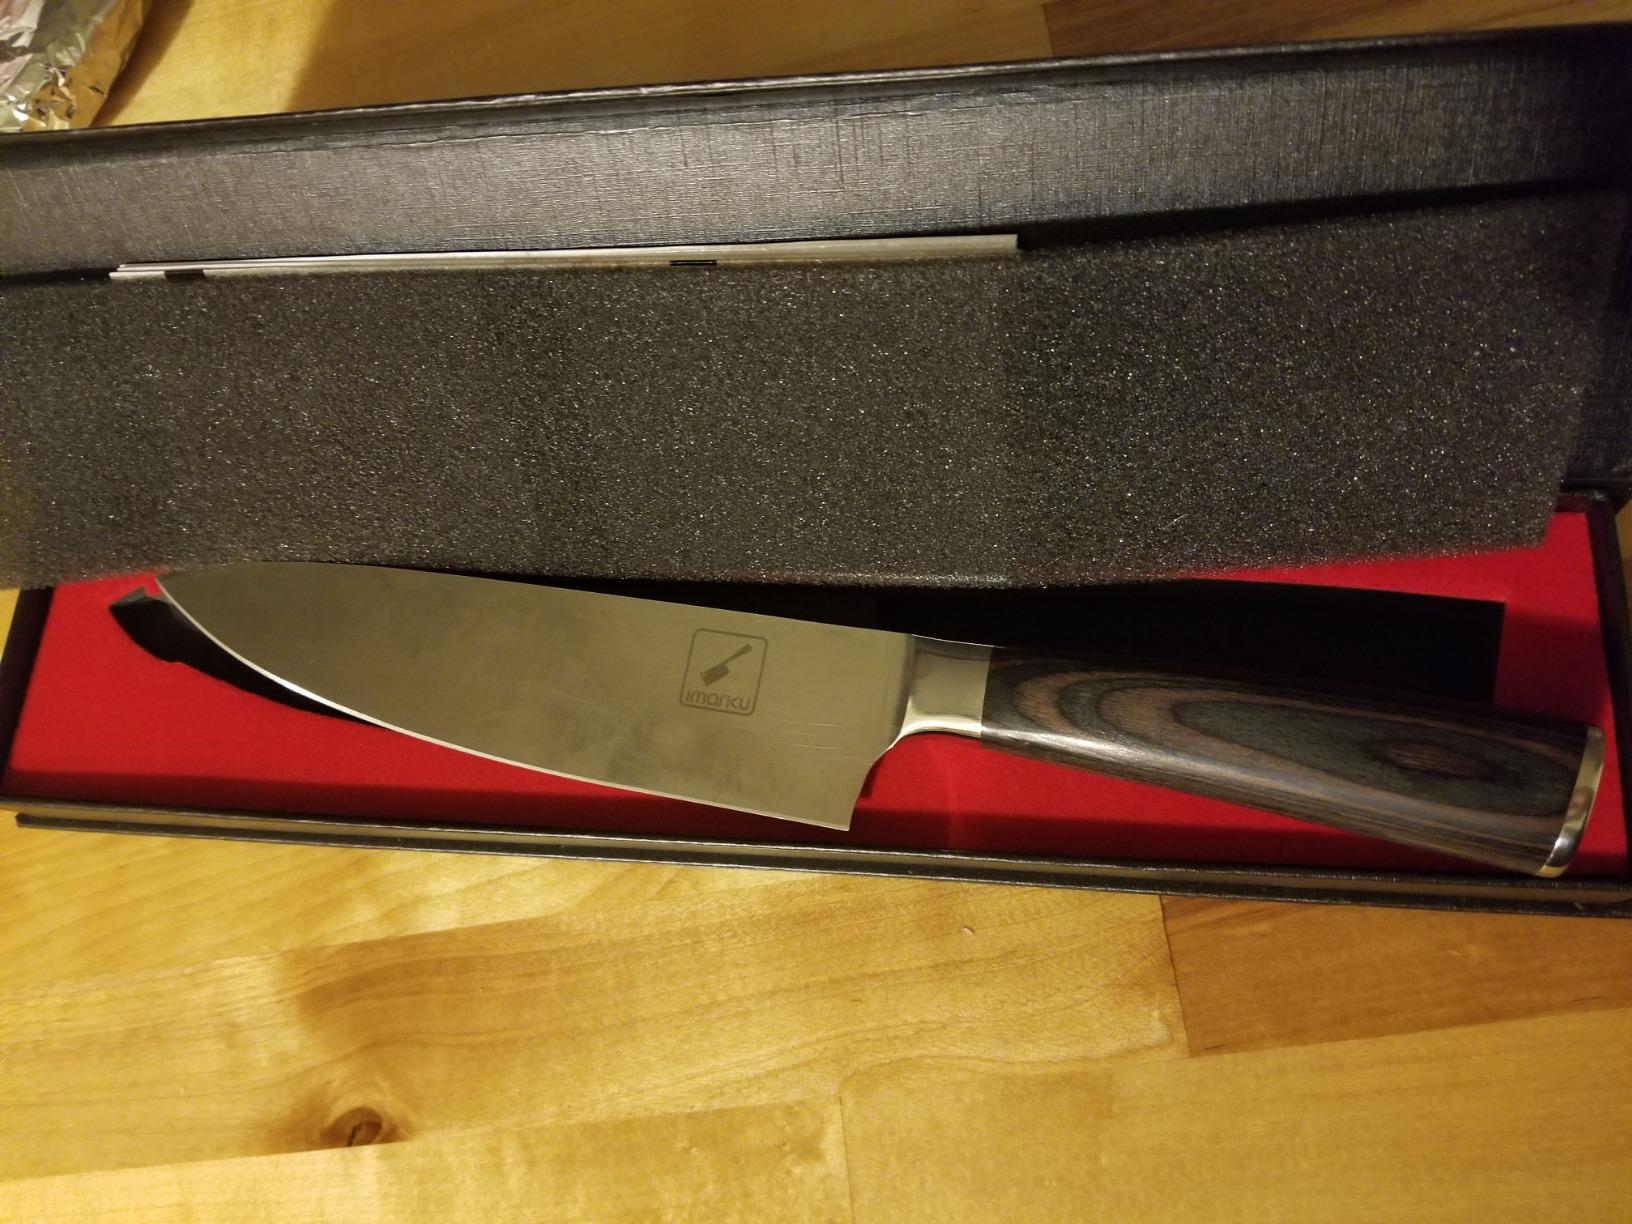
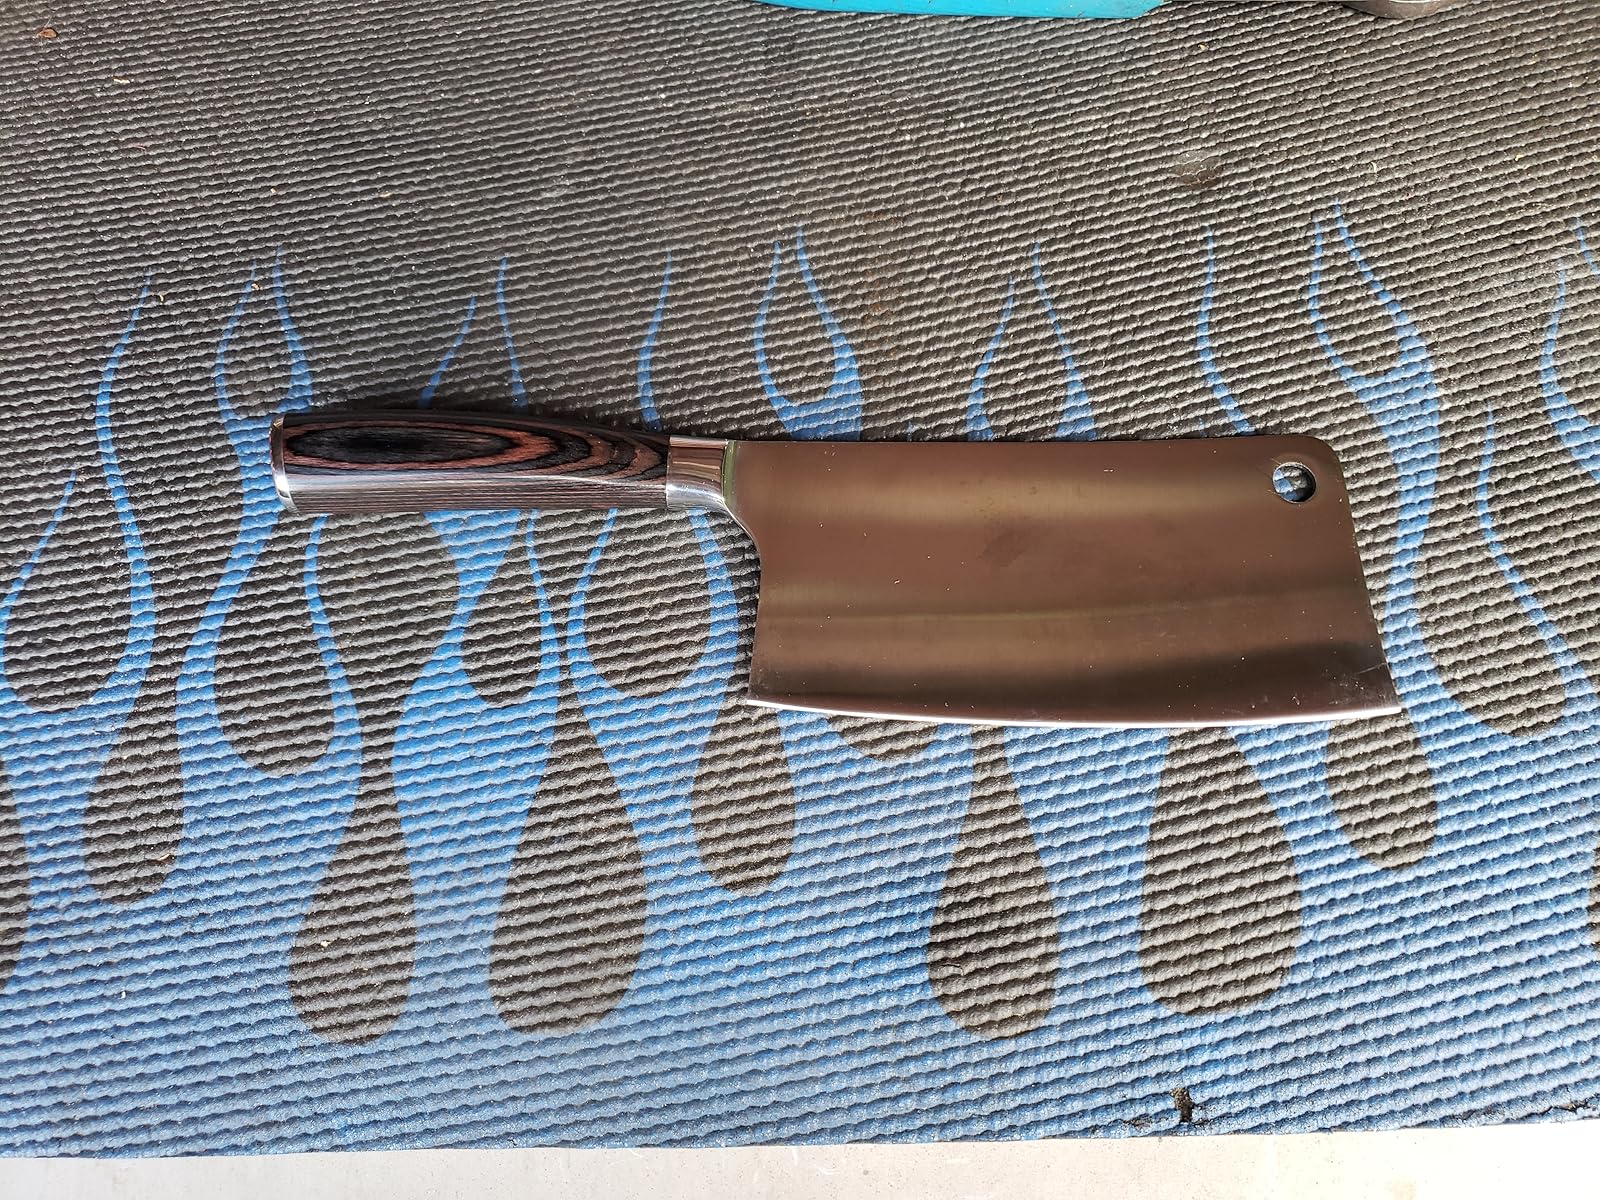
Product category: items_knife
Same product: no